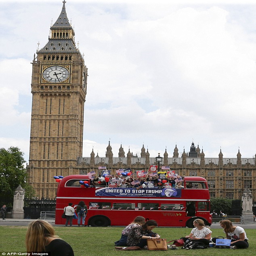
the red double - decker bus journeyed by tourist attraction on wednesday